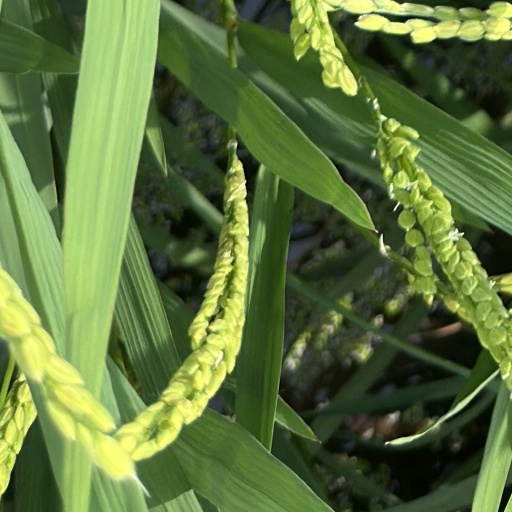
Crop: rice